Neuregulin 3

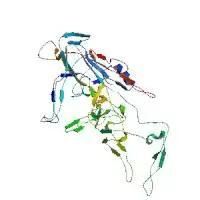
Tertiary structure of NRG3

Neuregulin 3, also known as NRG3, is a neural-enriched member of the neuregulin protein family which in humans is encoded by the "NRG3" gene. The NRGs are a group of signaling proteins part of the superfamily of epidermal growth factor, EGF like polypeptide growth factor. These groups of proteins possess an 'EGF-like domain' that consists of six cysteine residues and three disulfide bridges predicted by the consensus sequence of the cysteine residues.